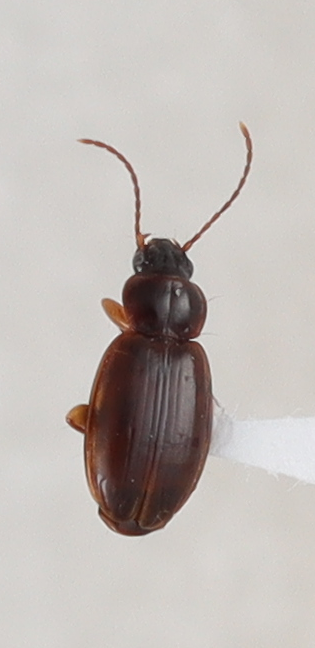
Scientific name: Trechus obtusus
Plot: 14
Trap: E
Collected: 20210727